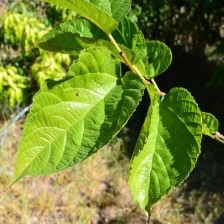
Variety: TaiwanStraberry